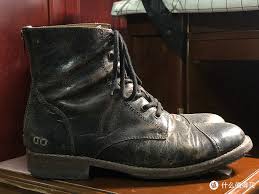
Waste category: shoes